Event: Nepal Earthquake
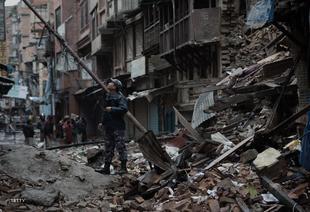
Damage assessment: damage